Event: Nepal Earthquake
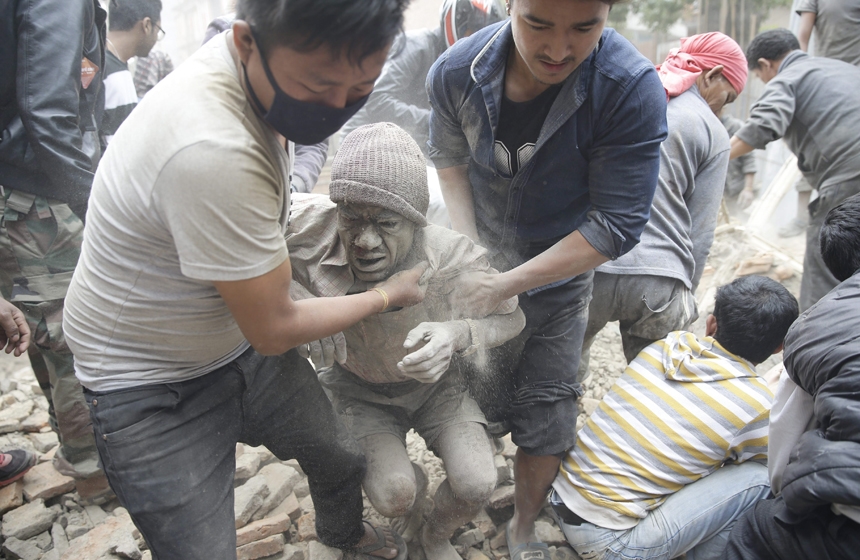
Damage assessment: damage